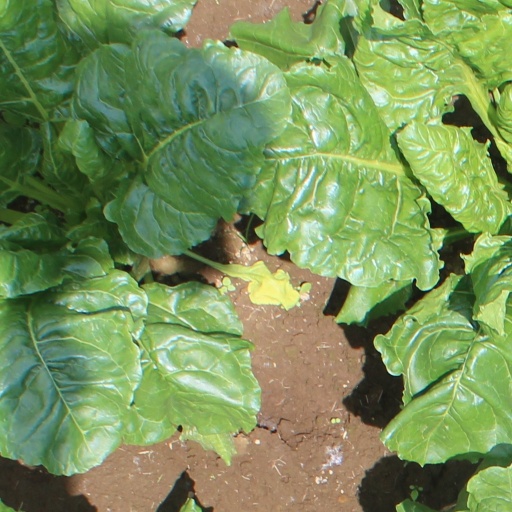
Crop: sugar beet